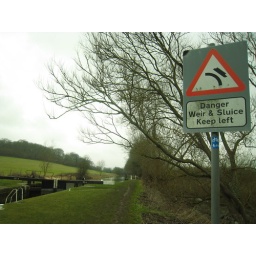
Not a good picture, but I like the sign with the canal boat going over a weir.